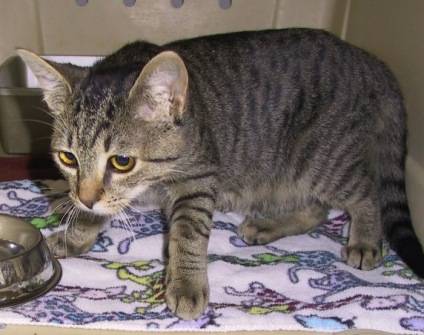
Label: cat